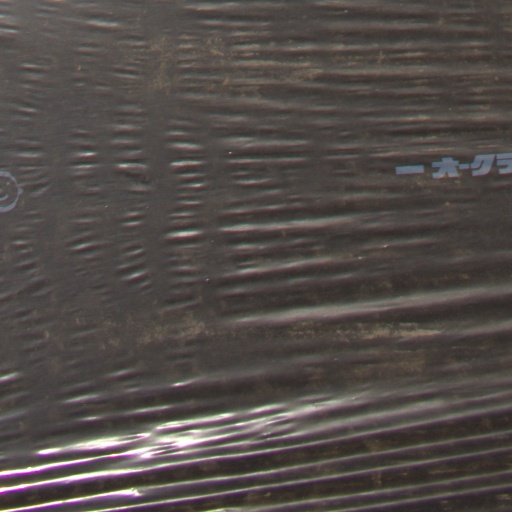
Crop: Jerusalem artichoke